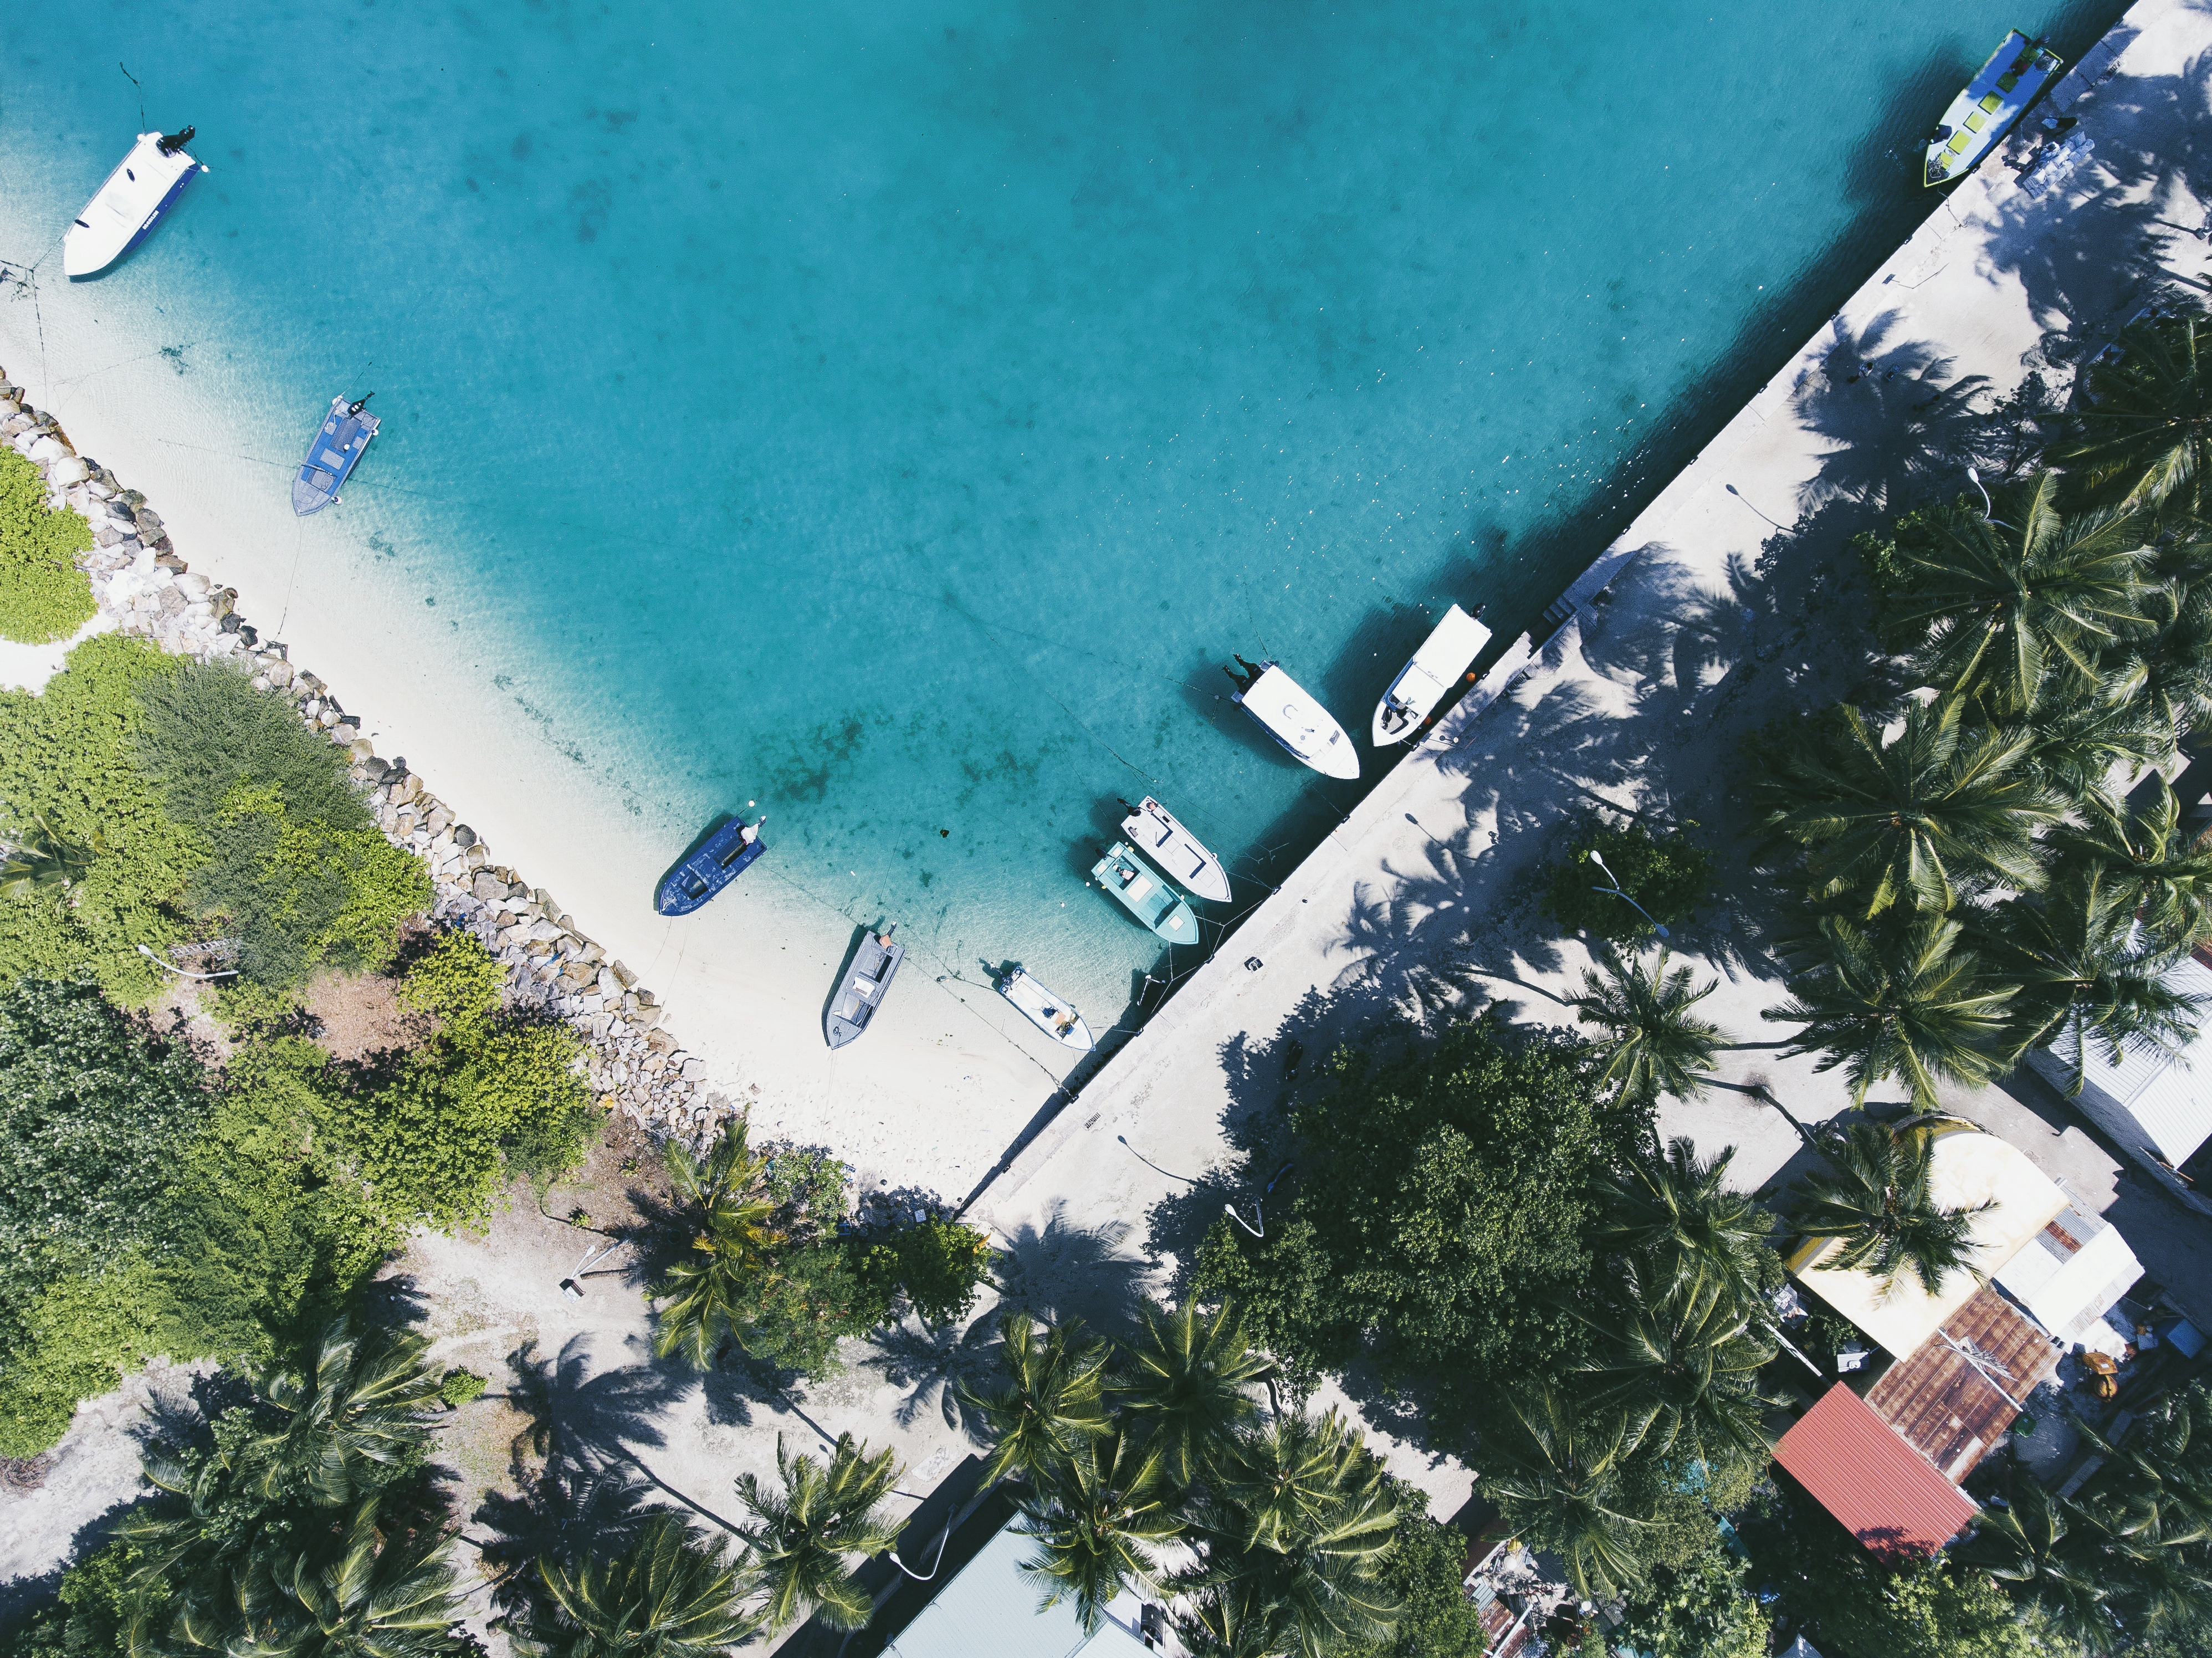
tree, boat, palm, aerial, aerial photography, drone shot